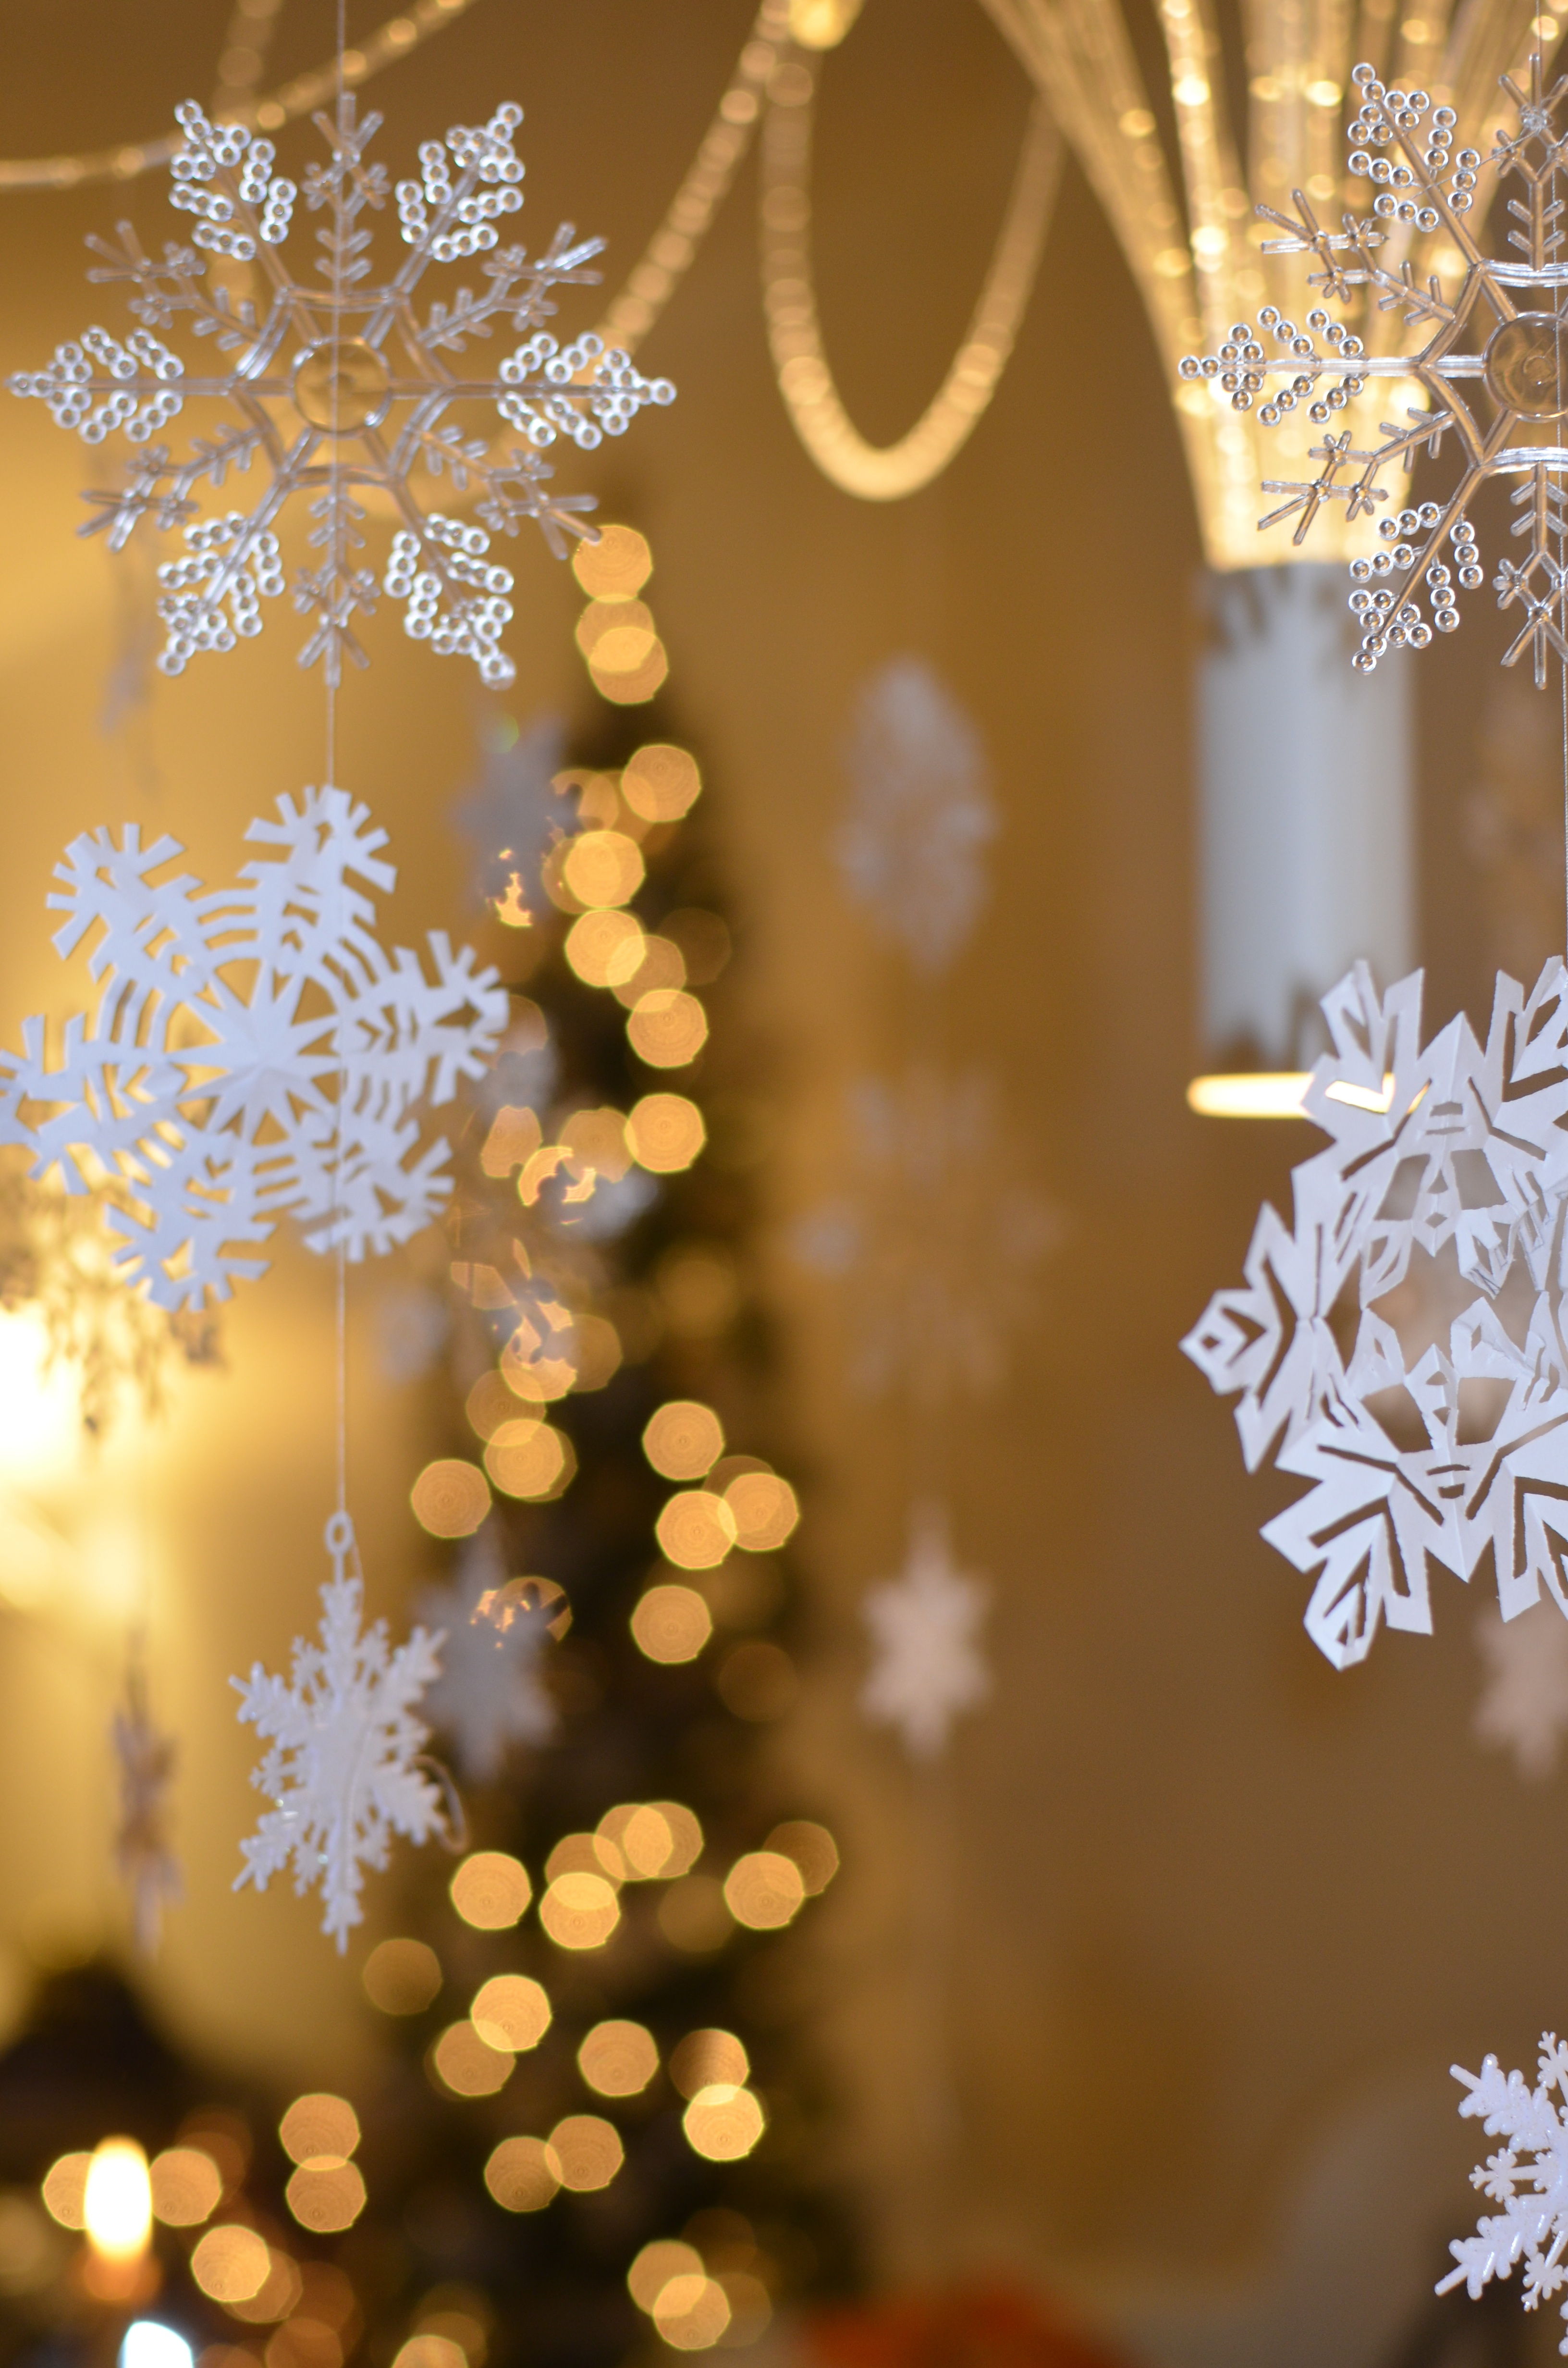
tree, branch, winter, plant, white, sunlight, leaf, flower, decoration, golden, autumn, holiday, yellow, christmas, lighting, decor, christmas tree, season, twig, christmas decoration, gold, decorative, shiny, merry, woody plant